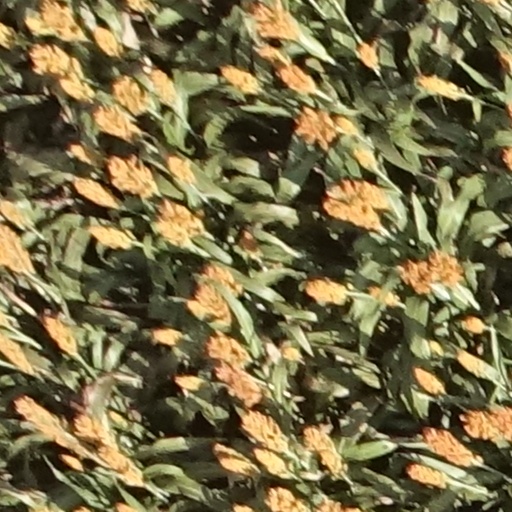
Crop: sorghum